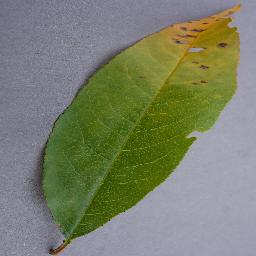
Label: Peach___Bacterial_spot